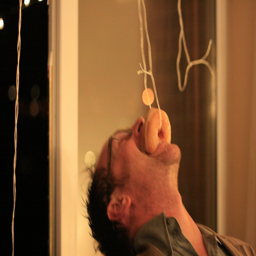
a man biting into a donut hanging on a rope
A man eating a donut dangling from a piece of string.
A man eating a doughnut suspended by a string.
A man taking a bite from a donut that is suspended on a string.
A man wearing glasses with a donut in his mouth.